A Modest Proposal

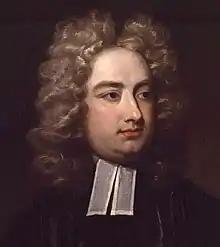
A painting of Jonathan Swift

Swift's essay is widely held to be one of the greatest examples of sustained irony in the history of English literature. Much of its shock value derives from the fact that the first portion of the essay describes the plight of starving beggars in Ireland, so that the reader is unprepared for the surprise of Swift's solution when he states: "A young healthy child well nursed, is, at a year old, a most delicious nourishing and wholesome food, whether stewed, roasted, baked, or boiled; and I make no doubt that it will equally serve in a fricassee, or a ragout."